Colin Hanks

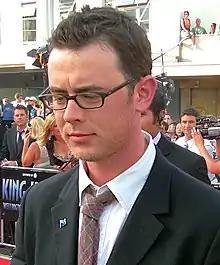
Hanks in 2005 at the premiere of Peter Jackson's "King Kong" in Wellington, New Zealand

In 1999, Hanks was cast as Alex Whitmann in the science-fiction series "Roswell", where he appeared for the first two seasons (making a brief appearance in the third). During that time, he acted in the teen comedies "Whatever It Takes" with Shane West and "Get Over It" with Ben Foster. Hanks also made an appearance in an episode of "The OC". He appeared in part eight of HBO mini-series "Band of Brothers" as Lt. Hank Jones. In 2002, he starred in his first film as Shaun Brumder in "Orange County", alongside Jack Black and Schuyler Fisk. The comedy features Hanks' character trying to get into Stanford University after his guidance counselor mistakenly sends out the wrong transcript.